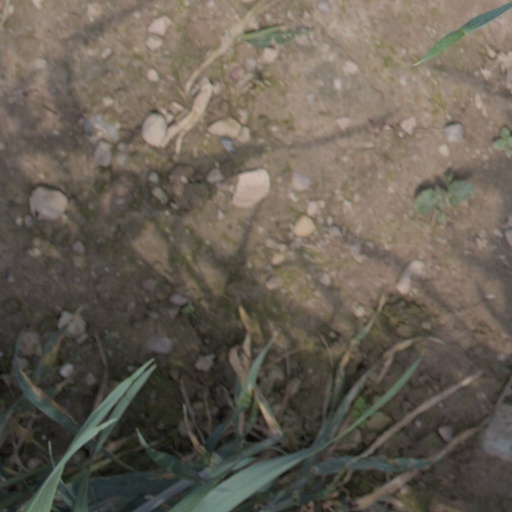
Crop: wheat